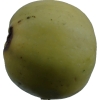
Label: Apple 13